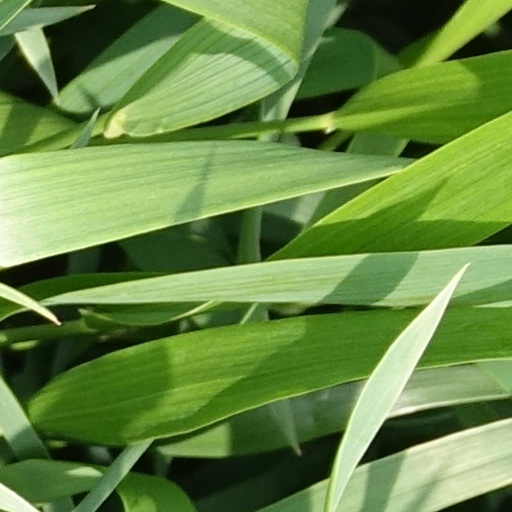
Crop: wheat